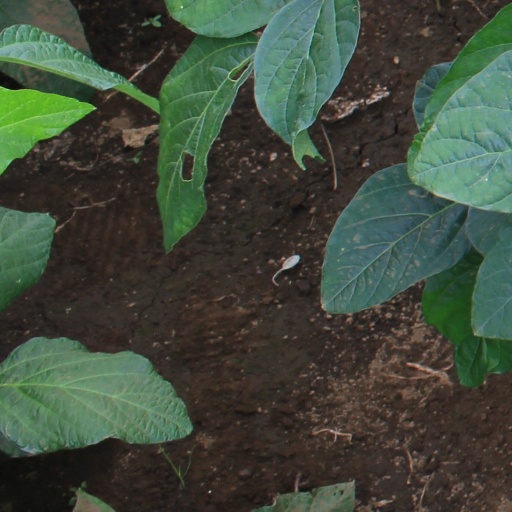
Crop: soybean